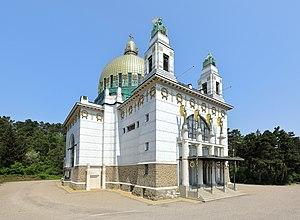
L'histoire de Vienne, capitale de l'Autriche, est fortement liée à la position géographique du site, placé sur la grande voie de communication qui traverse l'Europe en longeant le Danube.